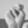
ASL letter: N